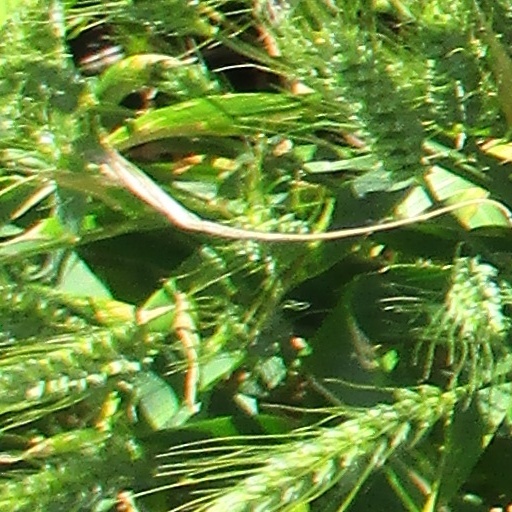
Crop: wheat